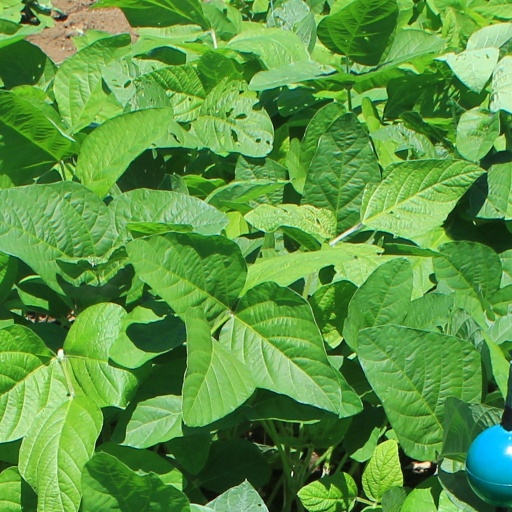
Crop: soybean